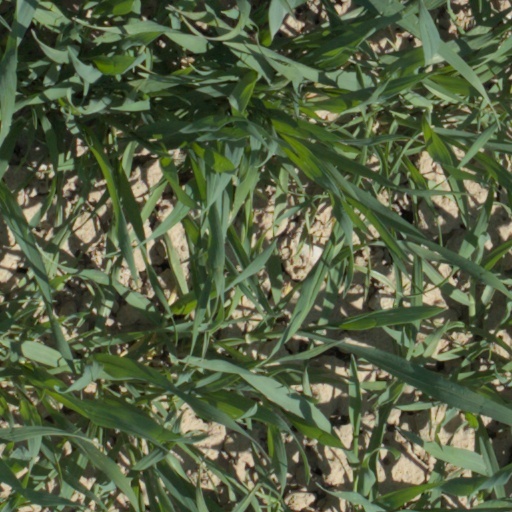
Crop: wheat